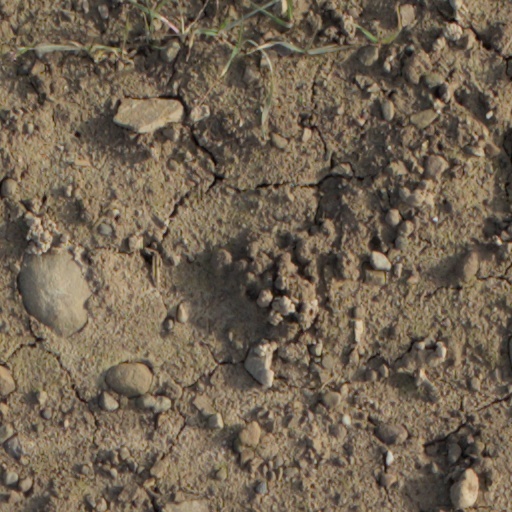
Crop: wheat